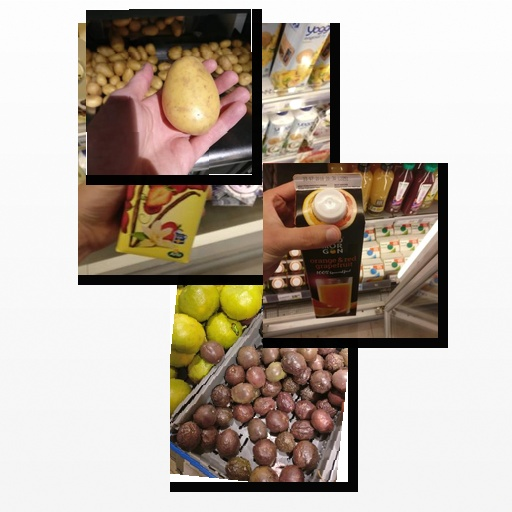
Food items: orange_red_grapefruit_juice, potato, strawberry_yoghurt, passion_fruit